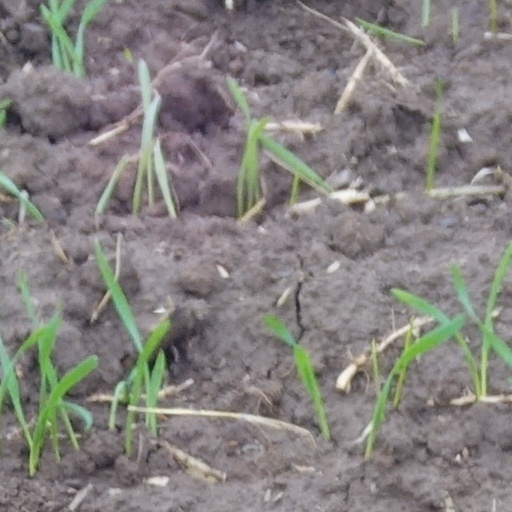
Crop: wheat